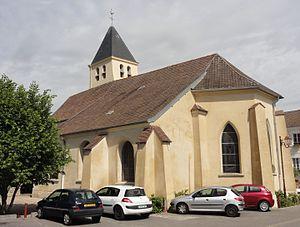
Église Saint-Maclou de Moisselles.